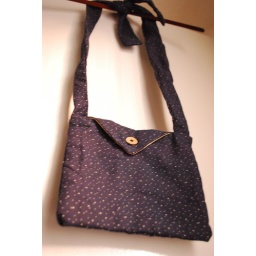
Sewed this cute over the shoulder mail bag for my neice.